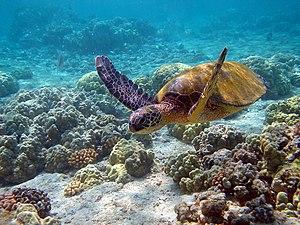
Tortue verte dans les eaux de l'île d'Hawaï (USA)
Praslin, la seconde plus grande île de l'archipel des Seychelles, est située à 44 km au nord-est de Mahé dans le groupe des Iles intérieures. Administrativement, elle est divisée en deux districts : Baie Sainte-Anne et Grand' Anse selon une diagonale qui sépare l'île en deux du NW au SE et dont les principaux bourgs sont Baie Sainte-Anne, Anse Volbert et Grand' Anse. Elle compte une population de plus de 6 500 habitants.
Chelonia mydas, unique représentant du genre Chelonia, est une espèce de tortues de la famille des Cheloniidae. En français, elle est appelée Tortue verte ou Tortue franche.
Le parc national marin des Abrolhos est une réserve naturelle située dans l'archipel des Abrolhos au large de la côte de l'océan Atlantique du Brésil. Le parc est compris entre les 17° 25′ et 18° 09′ de latitudes Sud et entre 38° 33′ et 39° 05′ de longitudes Ouest. C'est le premier parc national marin brésilien et il est protégé par le décret nᵒ 88.218, du 6 avril 1983. Le parc est également reconnu site Ramsar depuis 2010.